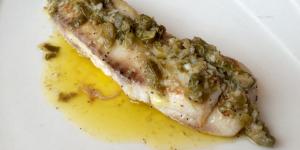
filete de pescado alcaparrado